Kevin Pasley

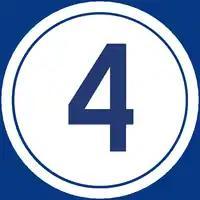
Pasley wore number four when he was a member of the Los Angeles Dodgers. The Dodgers later retired the number in honor of Duke Snider.

In 1973, Pasley joined the Double-A Waterbury Dodgers of the Eastern League. As a member of the Waterbury club, he batted .260 with 99 hits, 17 doubles, two triples, and one home run in 115 games played. Pasley was scheduled to be a September call-up for the Los Angeles Dodgers that season, but he never appeared in a game. Pasley was re-signed by Los Angeles after the season. He was assigned to the Triple-A Albuquerque Dukes of the Pacific Coast League at the start of the 1974 season. With the Dukes, he batted .314 with 50 runs scored, 115 hits, 12 doubles, two triples, two home runs, and 48 runs batted in (RBIs) in 105 games played. Pasley made his Major League Baseball (MLB) debut that season after being called up by Los Angeles late into the season. He made his debut on October 2, 1974, against the Houston Astros. In that game, he did not make a plate appearance. Defensively, he played two innings at the catcher position and make one putout and committed no errors.